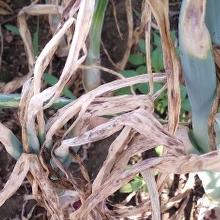
Crop: Onion
Condition: alternaria-d